Olga Hepnarová

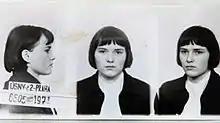
Hepnarová's booking photo in 1973

Olga Hepnarová (30 June 1951 – 12 March 1975) was a Czech rampage killer, who on 10 July 1973, killed eight people by ramming them with a truck in Prague. Hepnarová was convicted and sentenced to death, and was executed in 1975. She was the last woman executed in Czechoslovakia.